Sky position (RA, Dec in degrees): 198.109, 19.565
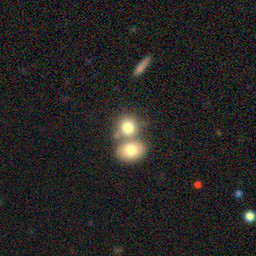
Galaxy morphology: Merging Galaxies